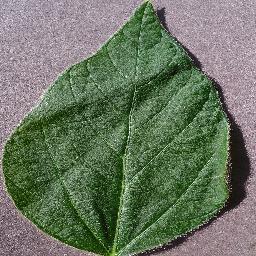
Label: Soybean___healthy